Wendie Jo Sperber

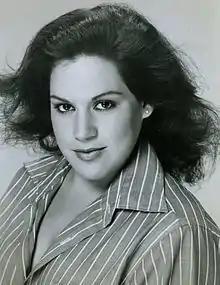
Sperber in 1981

Wendie Jo Sperber (September 15, 1958 – November 29, 2005) was an American actress, known for her performances in the films "I Wanna Hold Your Hand" (1978), "Bachelor Party" (1984), and "Back to the Future" (1985), as well as the television sitcoms "Bosom Buddies" (1980–1982) and "Private Benjamin" (1982–1983).